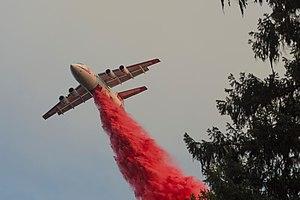
Le BAe 146 est un avion de transport régional à réaction commercial de taille moyenne, produit par BAE Systems. Il porte quatre moteurs à réaction sous les ailes situées sur le dessus du fuselage.